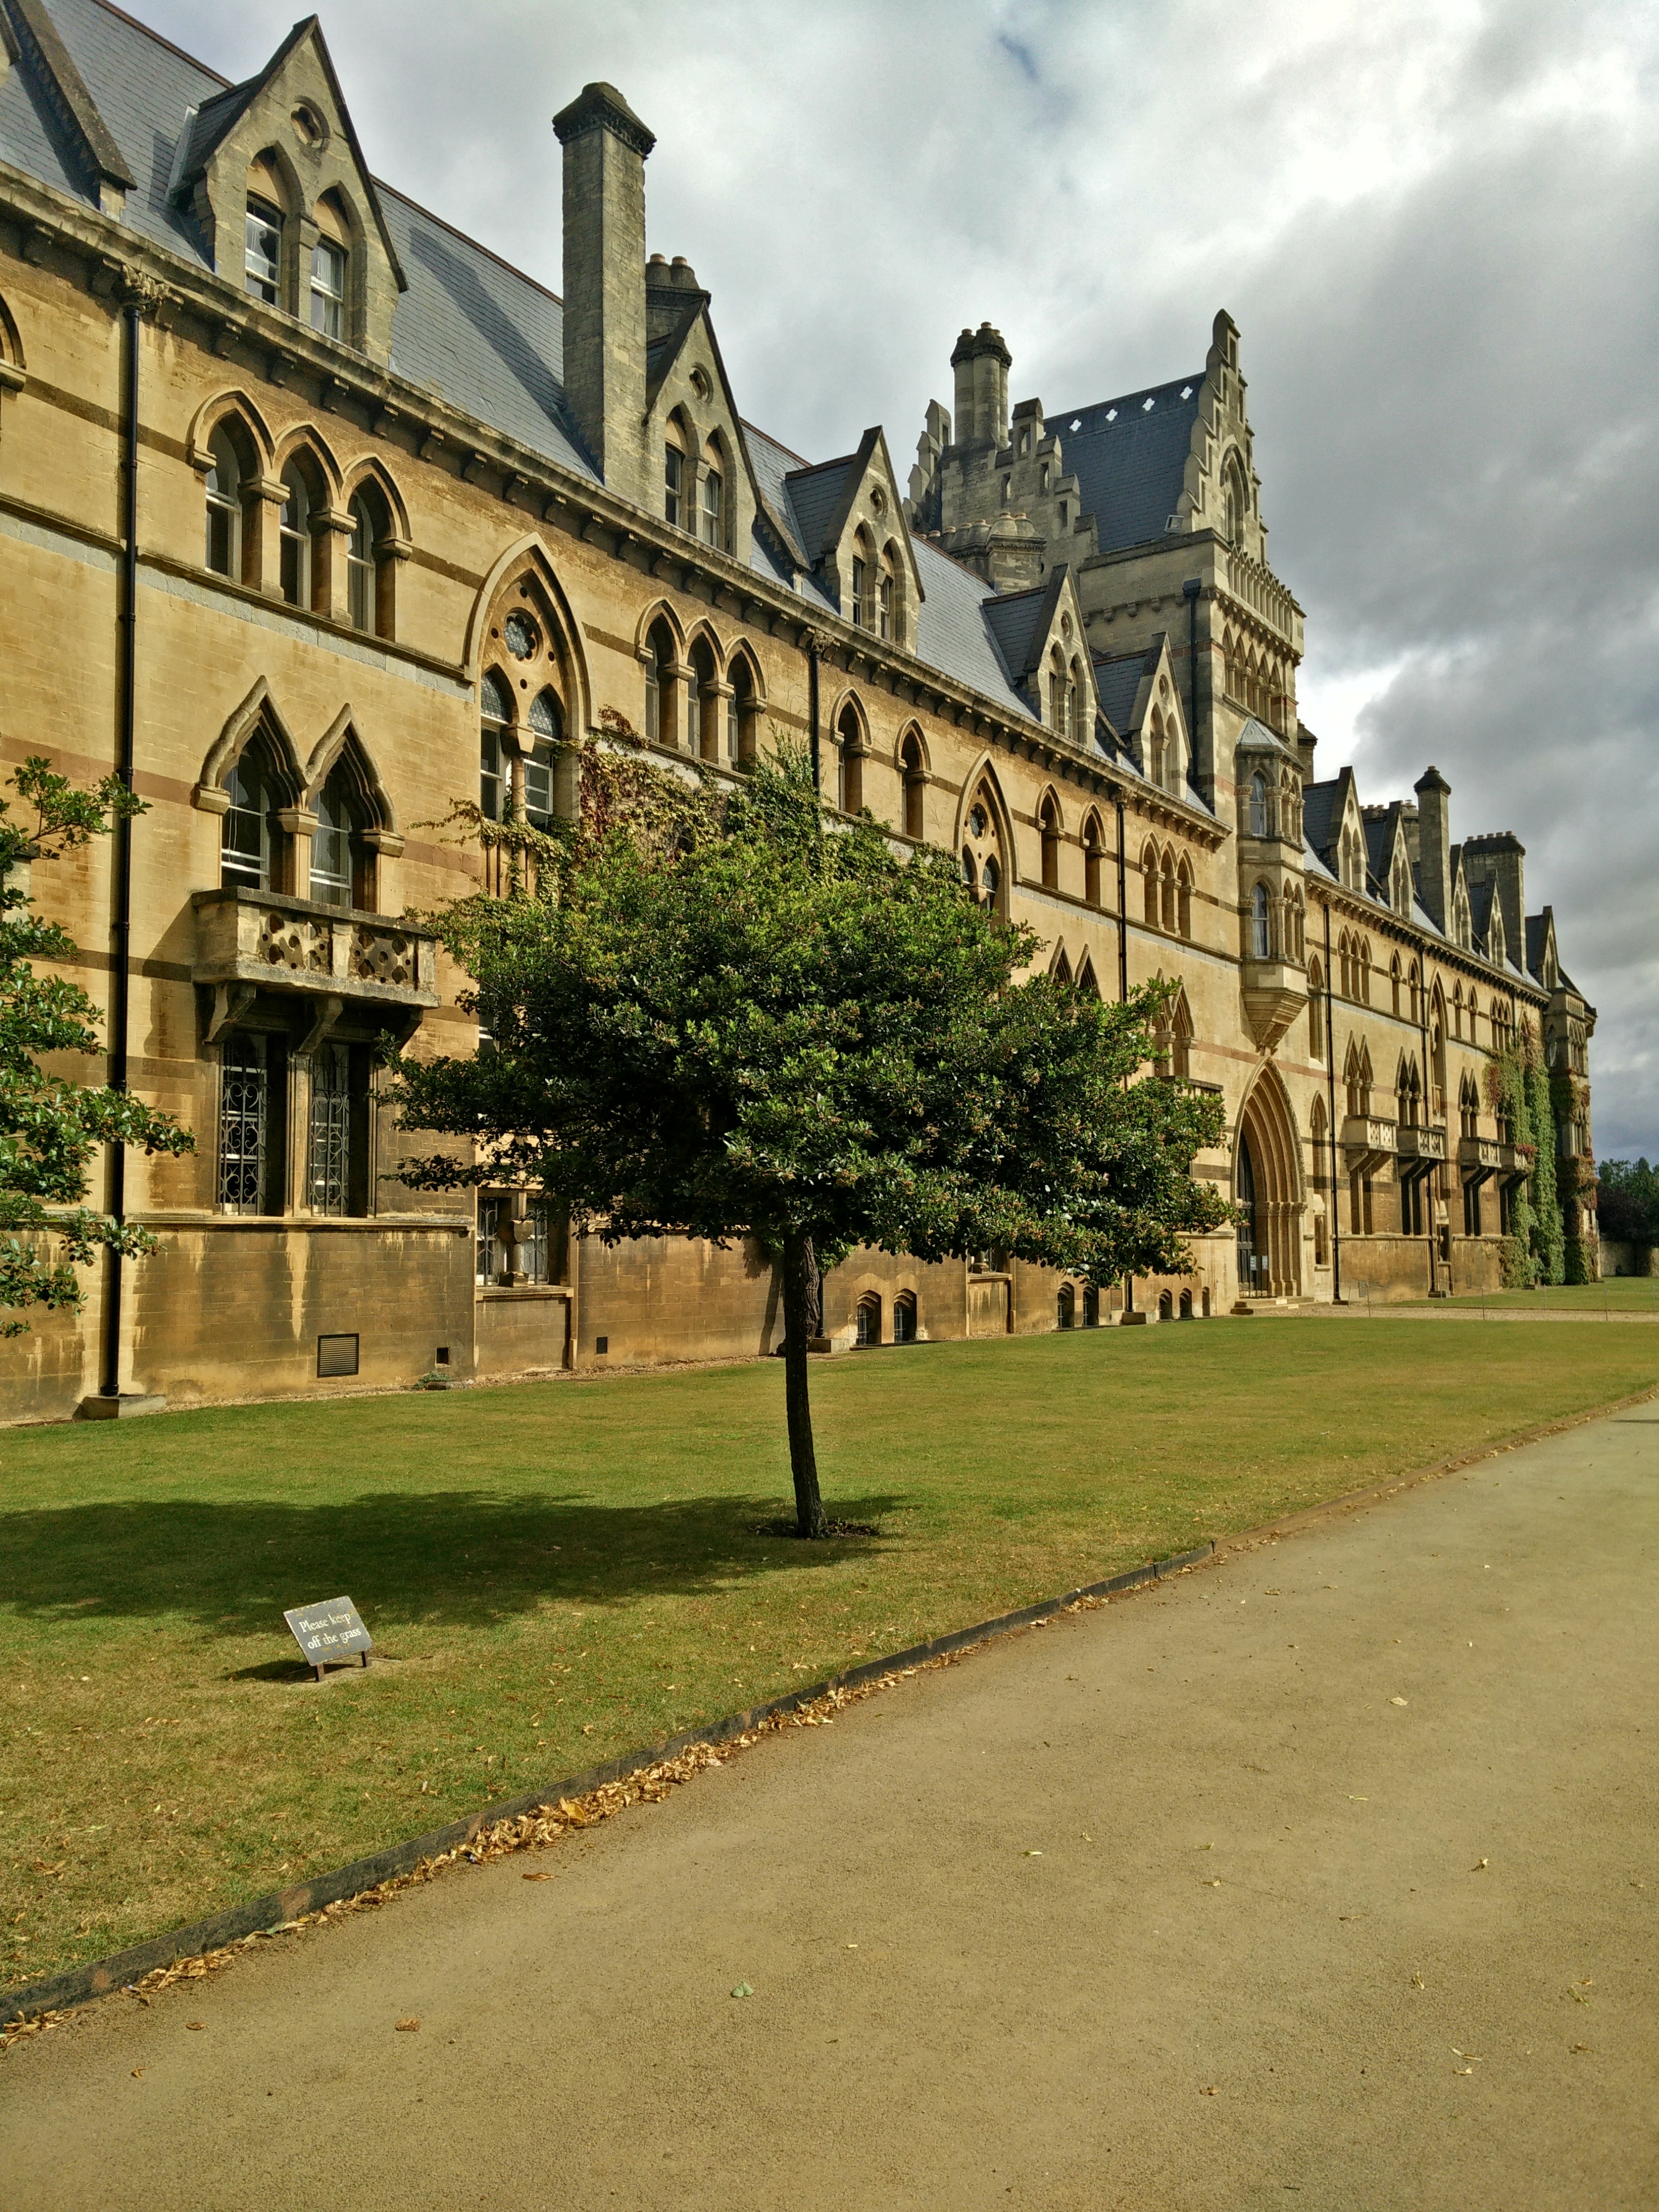
architecture, town, building, chateau, palace, cityscape, travel, scenery, landmark, church, cathedral, waterway, place of worship, monastery, town square, abbey, estate, neighbourhood, stately home